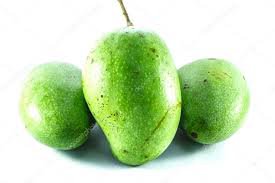
Label: Mango